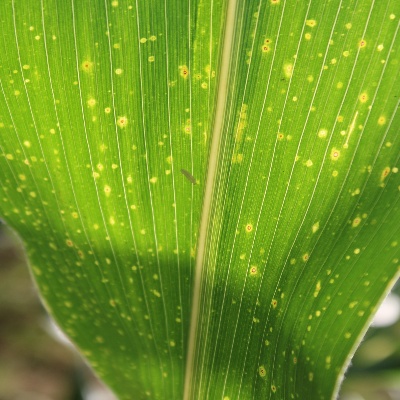
Crop: Maize
Condition: leaf spot